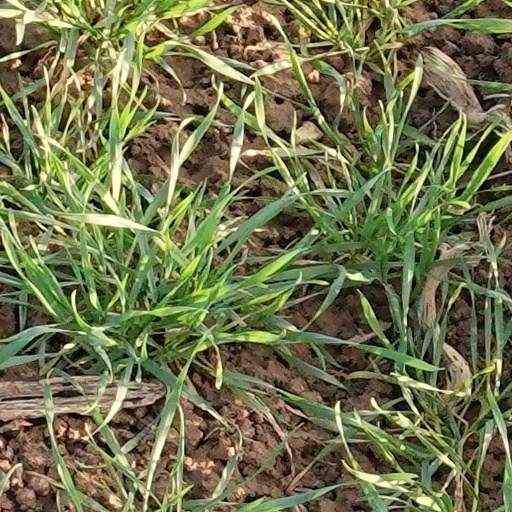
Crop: wheat